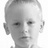
Emotion: neutral